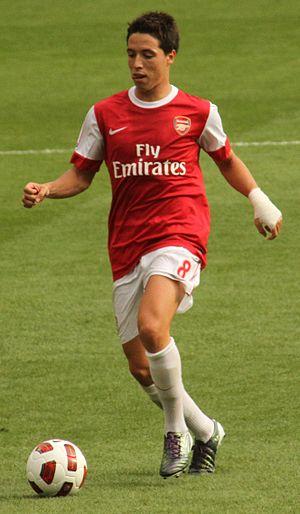
Le joueur français de l'année 2010 est un trophée récompensant le meilleur footballeur français au cours de l'année civile 2010. Il s'agit de la 53ᵉ remise du trophée du meilleur joueur français depuis 1958.
Samir Nasri, né le 26 juin 1987 à Marseille dans le département des Bouches-du-Rhône, est un footballeur international français. Il évolue au poste de milieu offensif au RSC Anderlecht. Il possède également la nationalité algérienne.